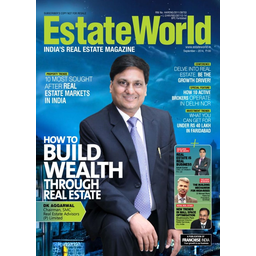
Label: paper